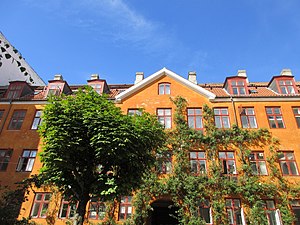
Christians Plejehus
Christians Plejehus' bygnin i St. Kongensgade
Christians Plejehus var en militær forsorgsinstitution i København opkaldt efter kong Christian 7.